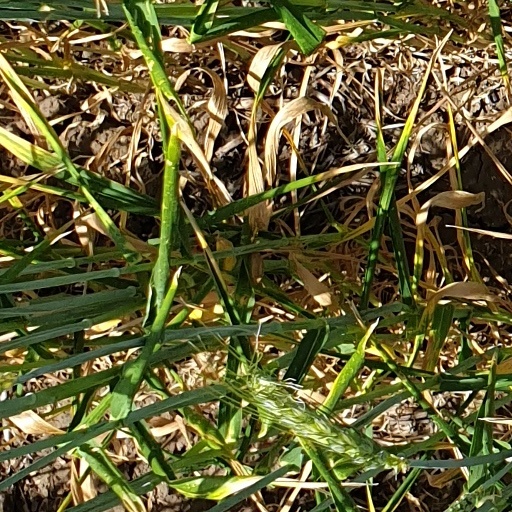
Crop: wheat